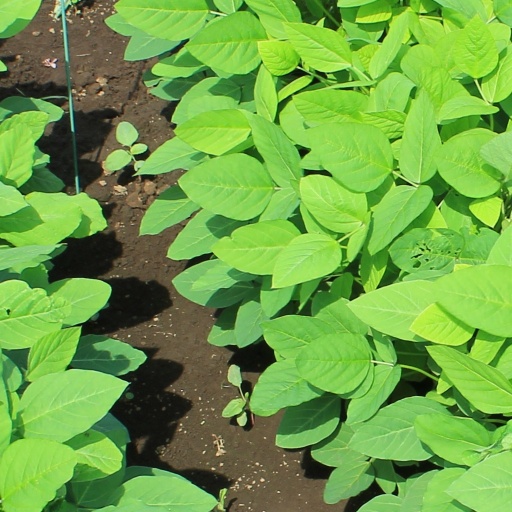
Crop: soybean